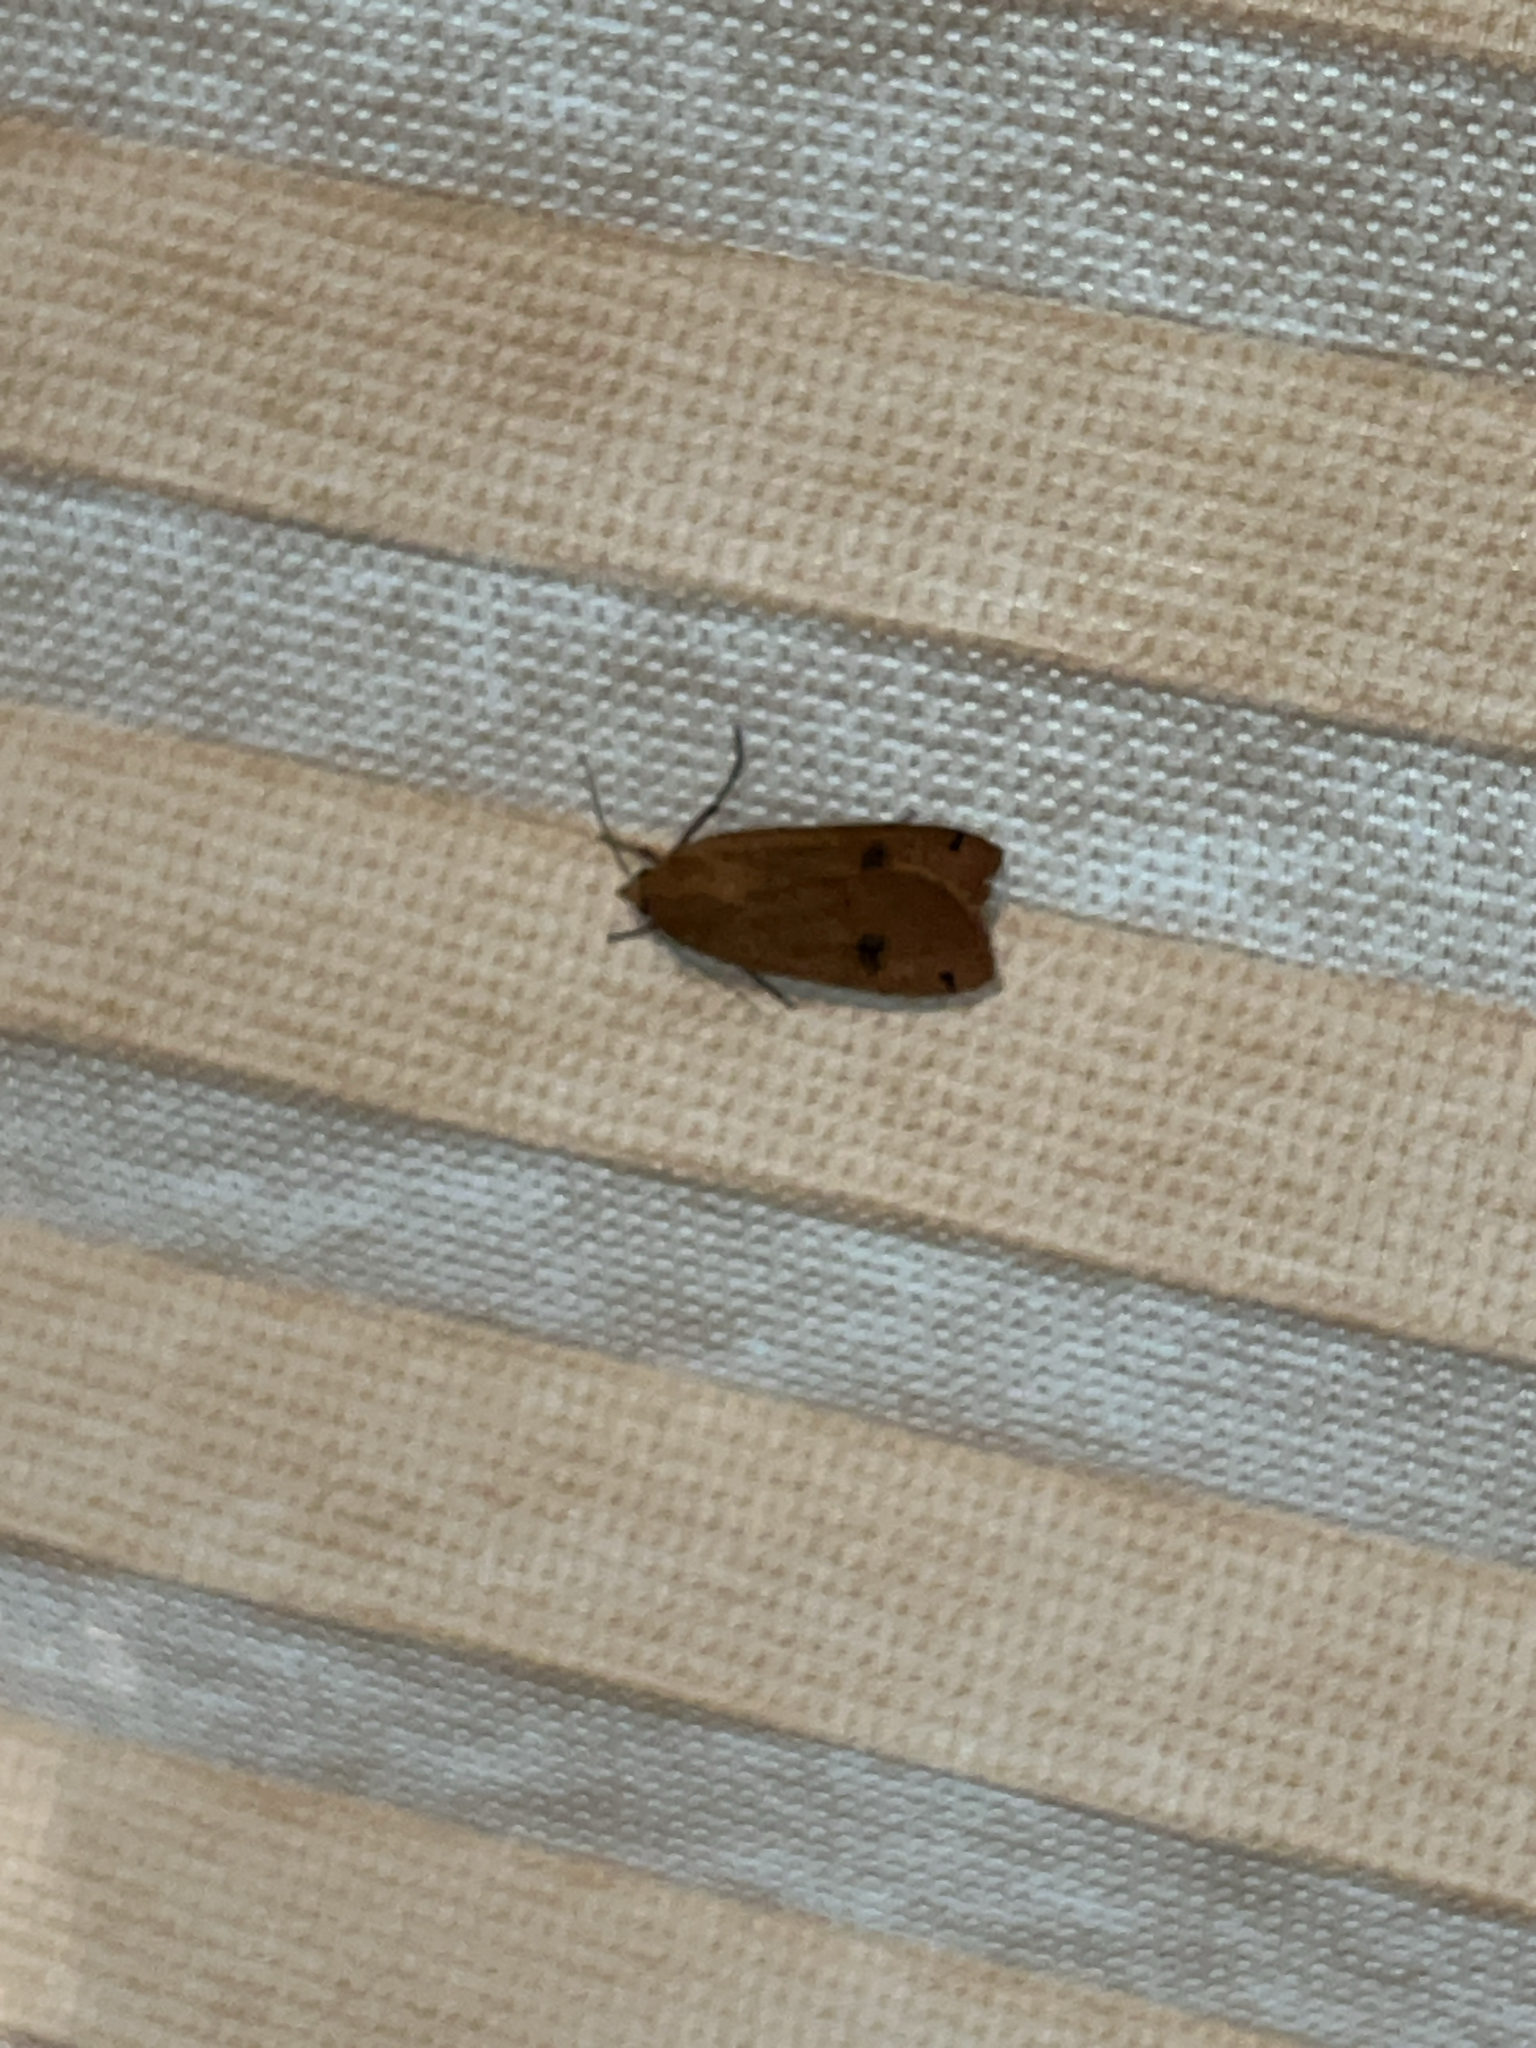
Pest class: cutworms